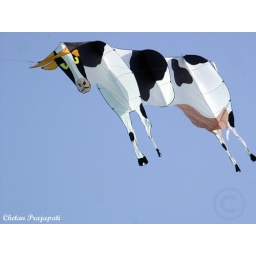
Hey!! This is not a real cow but it is the cow shape kite which was flew in the sky of the Ahmedabad.